James Stockdale

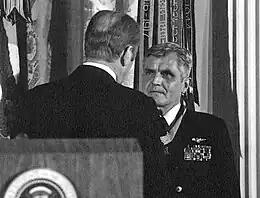
United States President Gerald Ford presents the Medal of Honor to Stockdale at the White House on March 4, 1976.

Stockdale was released as a prisoner of war on February 12, 1973, during Operation Homecoming.